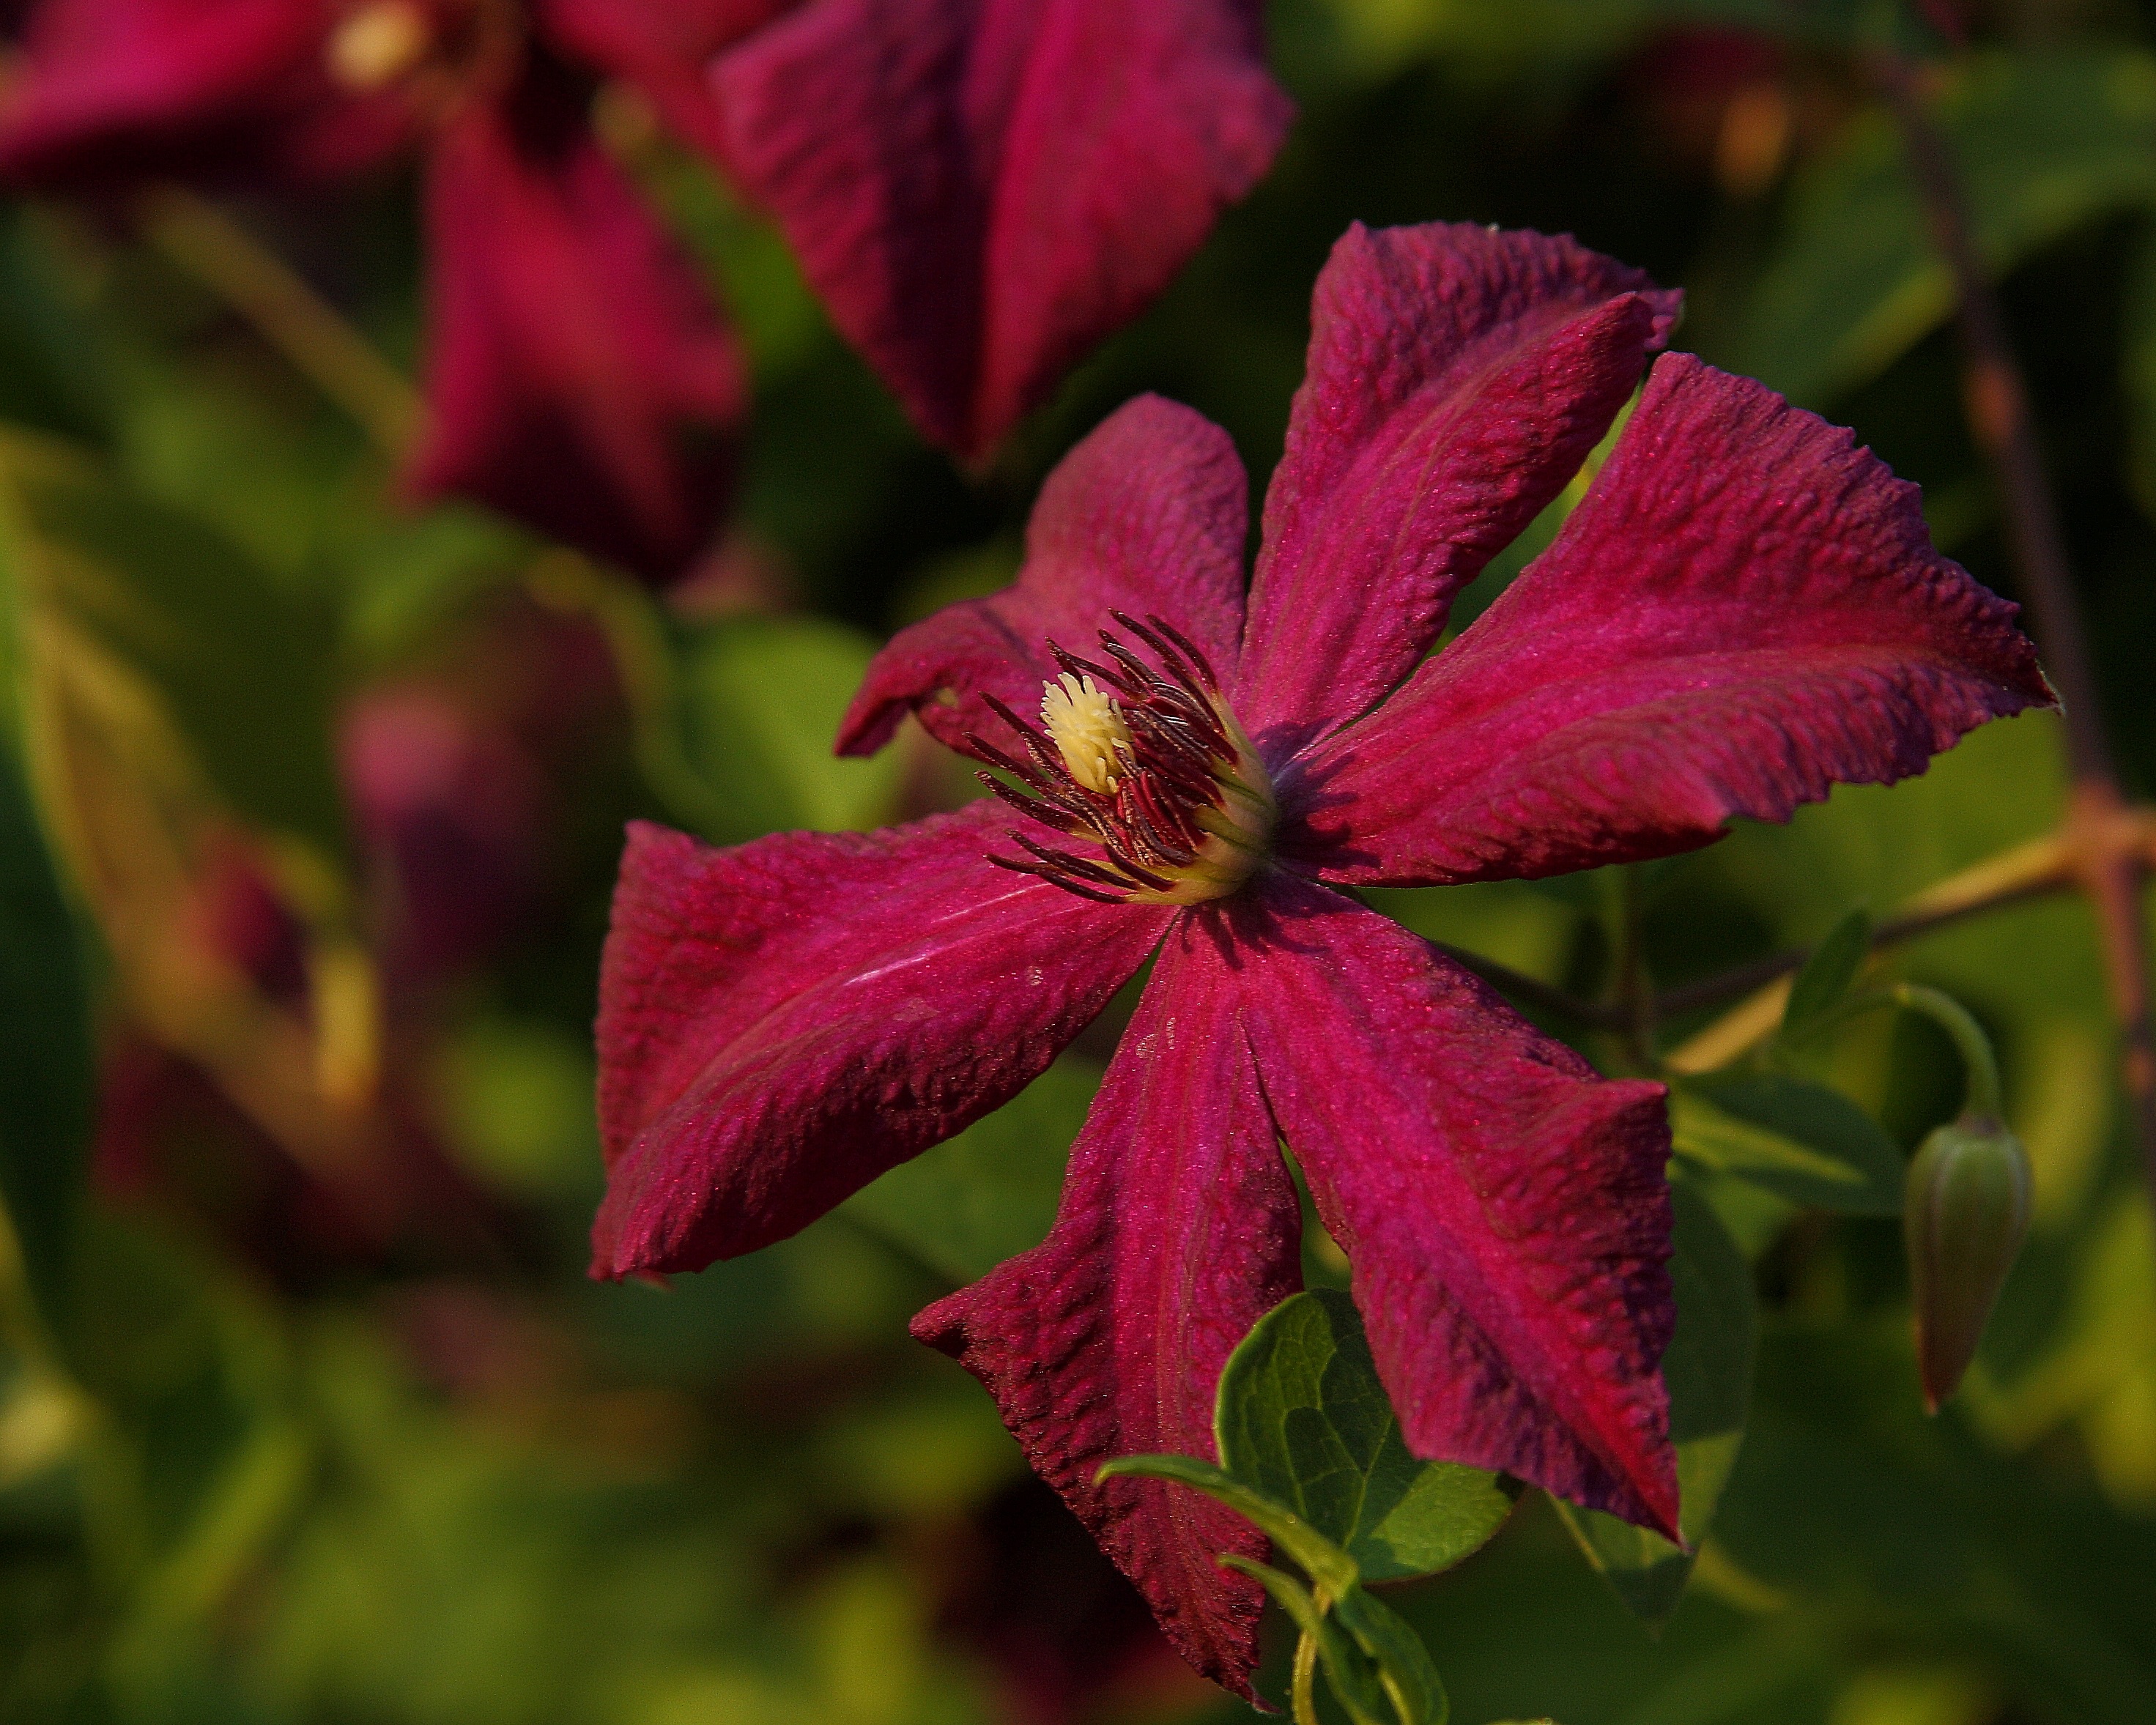
blossom, plant, leaf, flower, petal, botany, flora, wildflower, shrub, macro photography, flowering plant, land plant